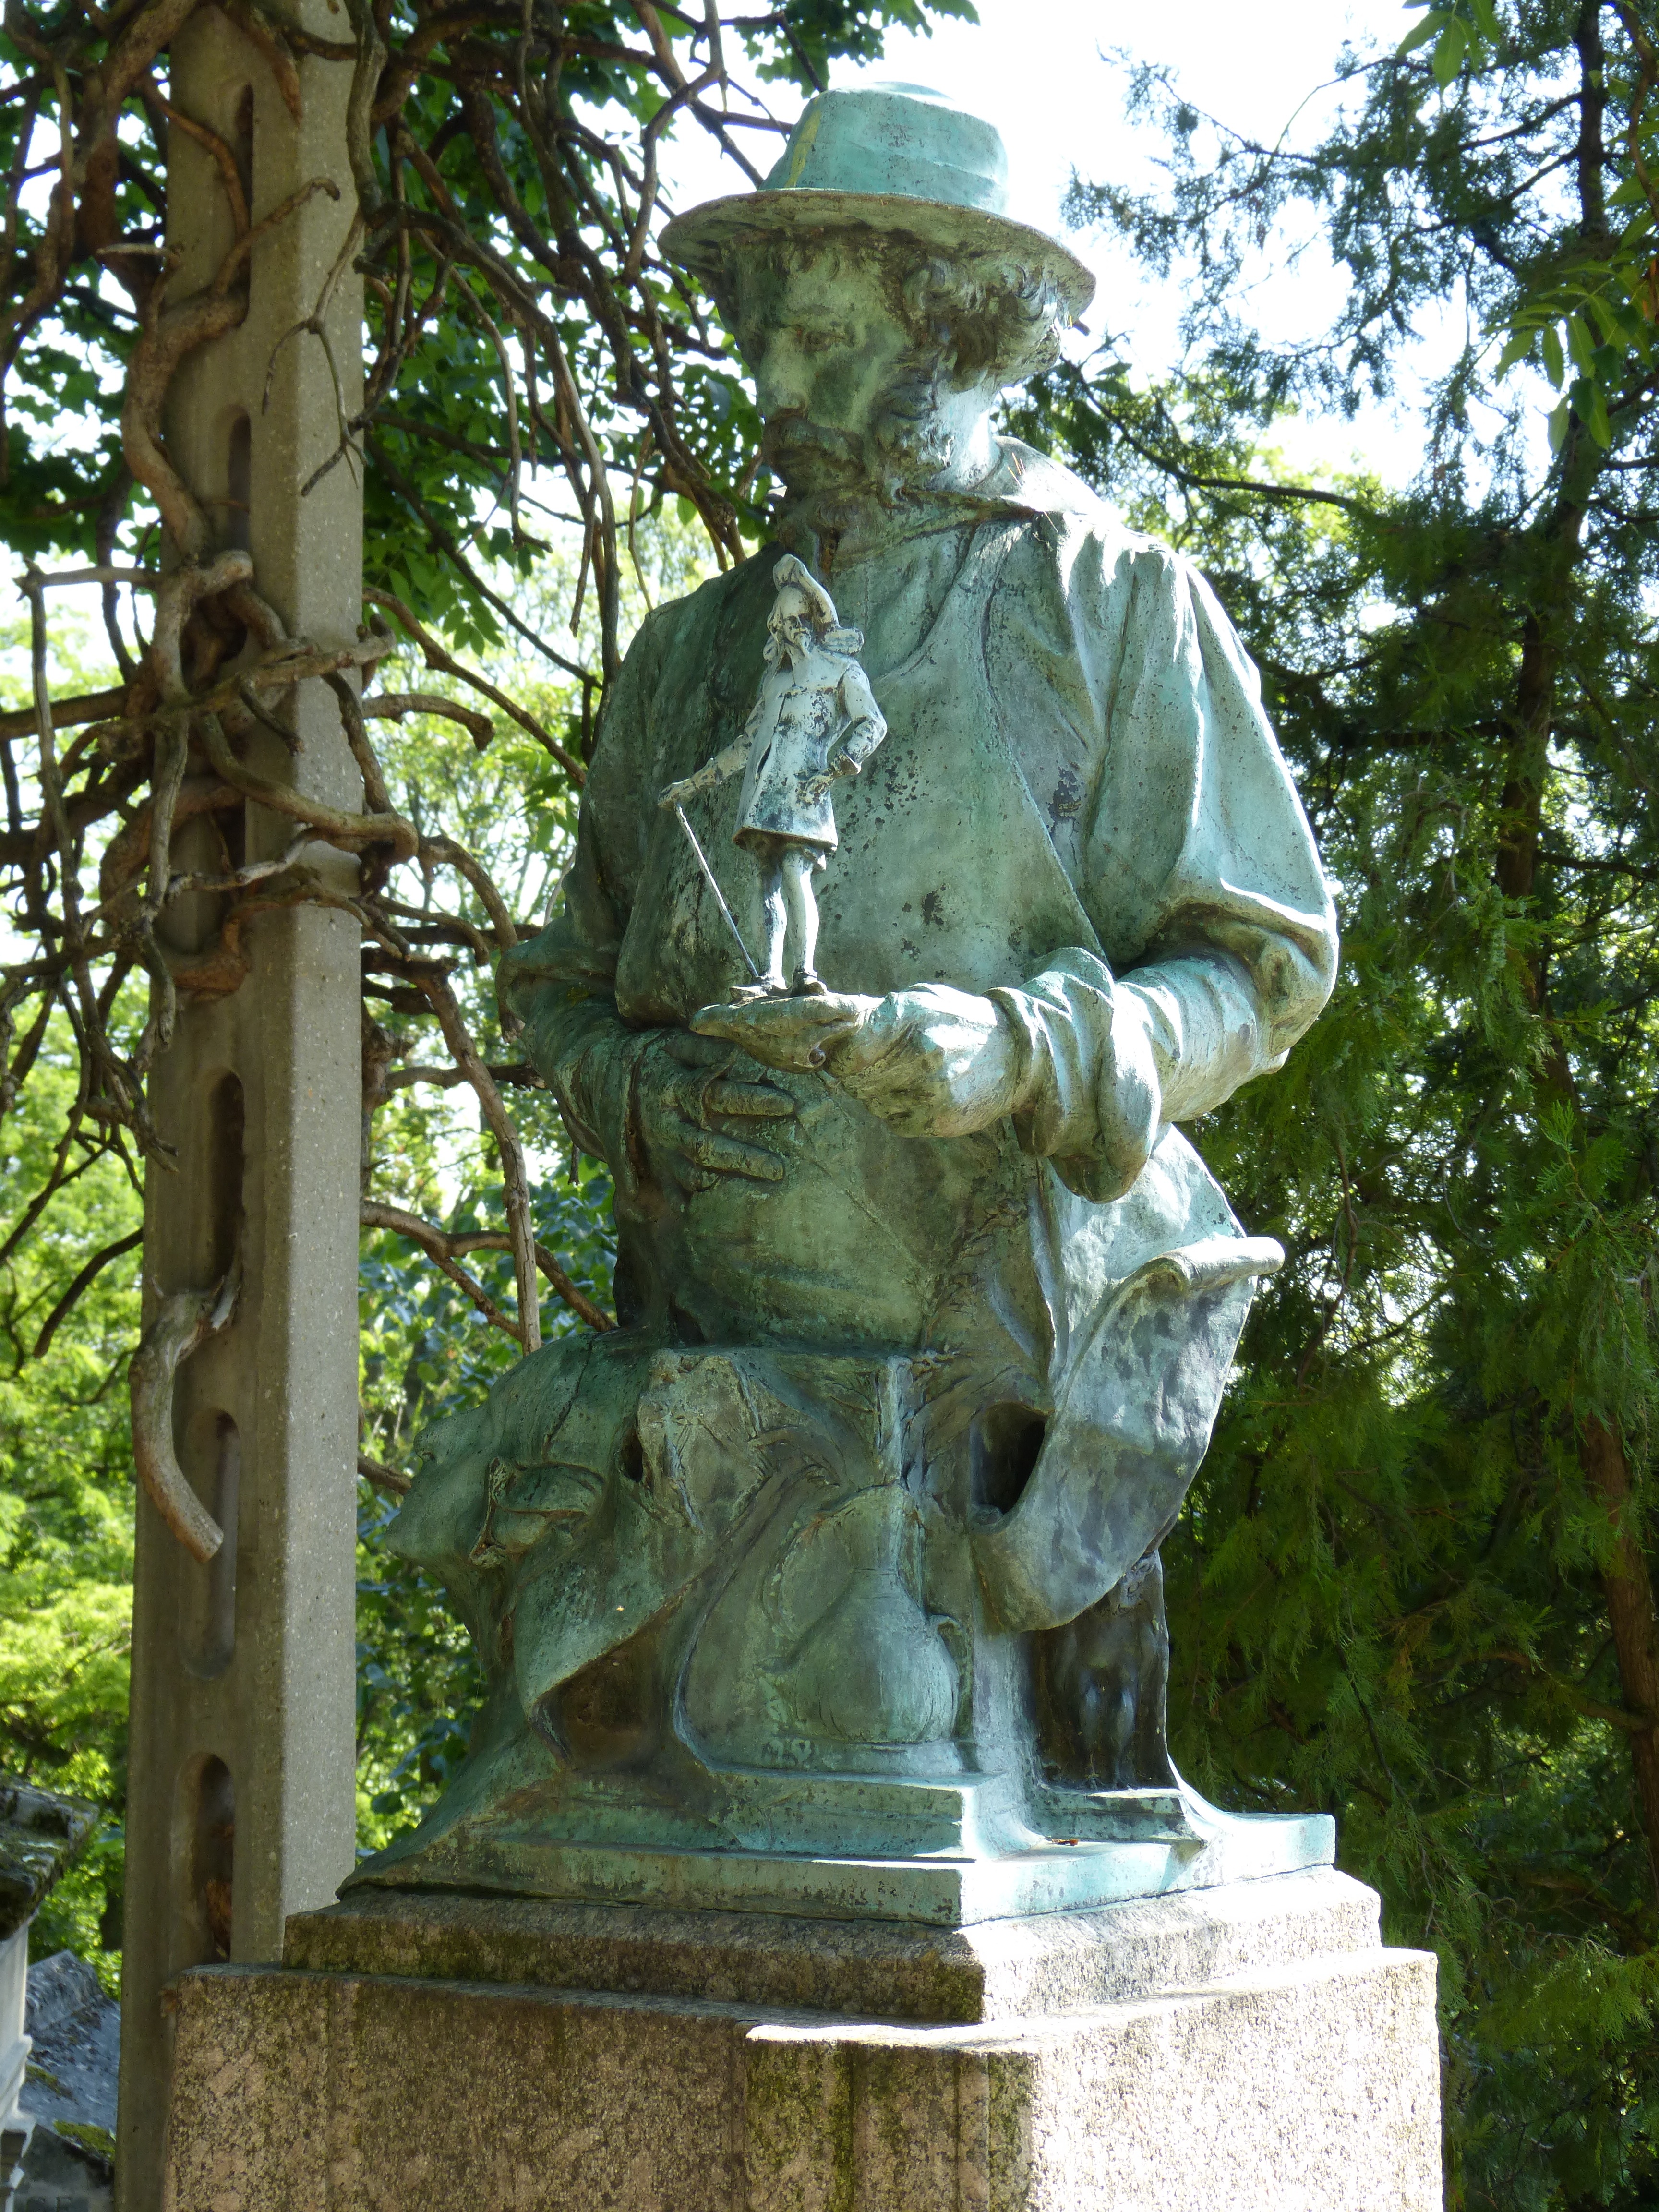
paris, monument, statue, rest, cemetery, grave, sculpture, memorial, art, pere lachaise, stone sculpture